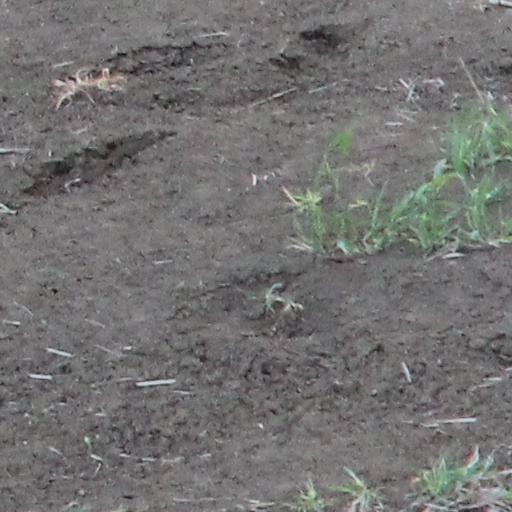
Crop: wheat